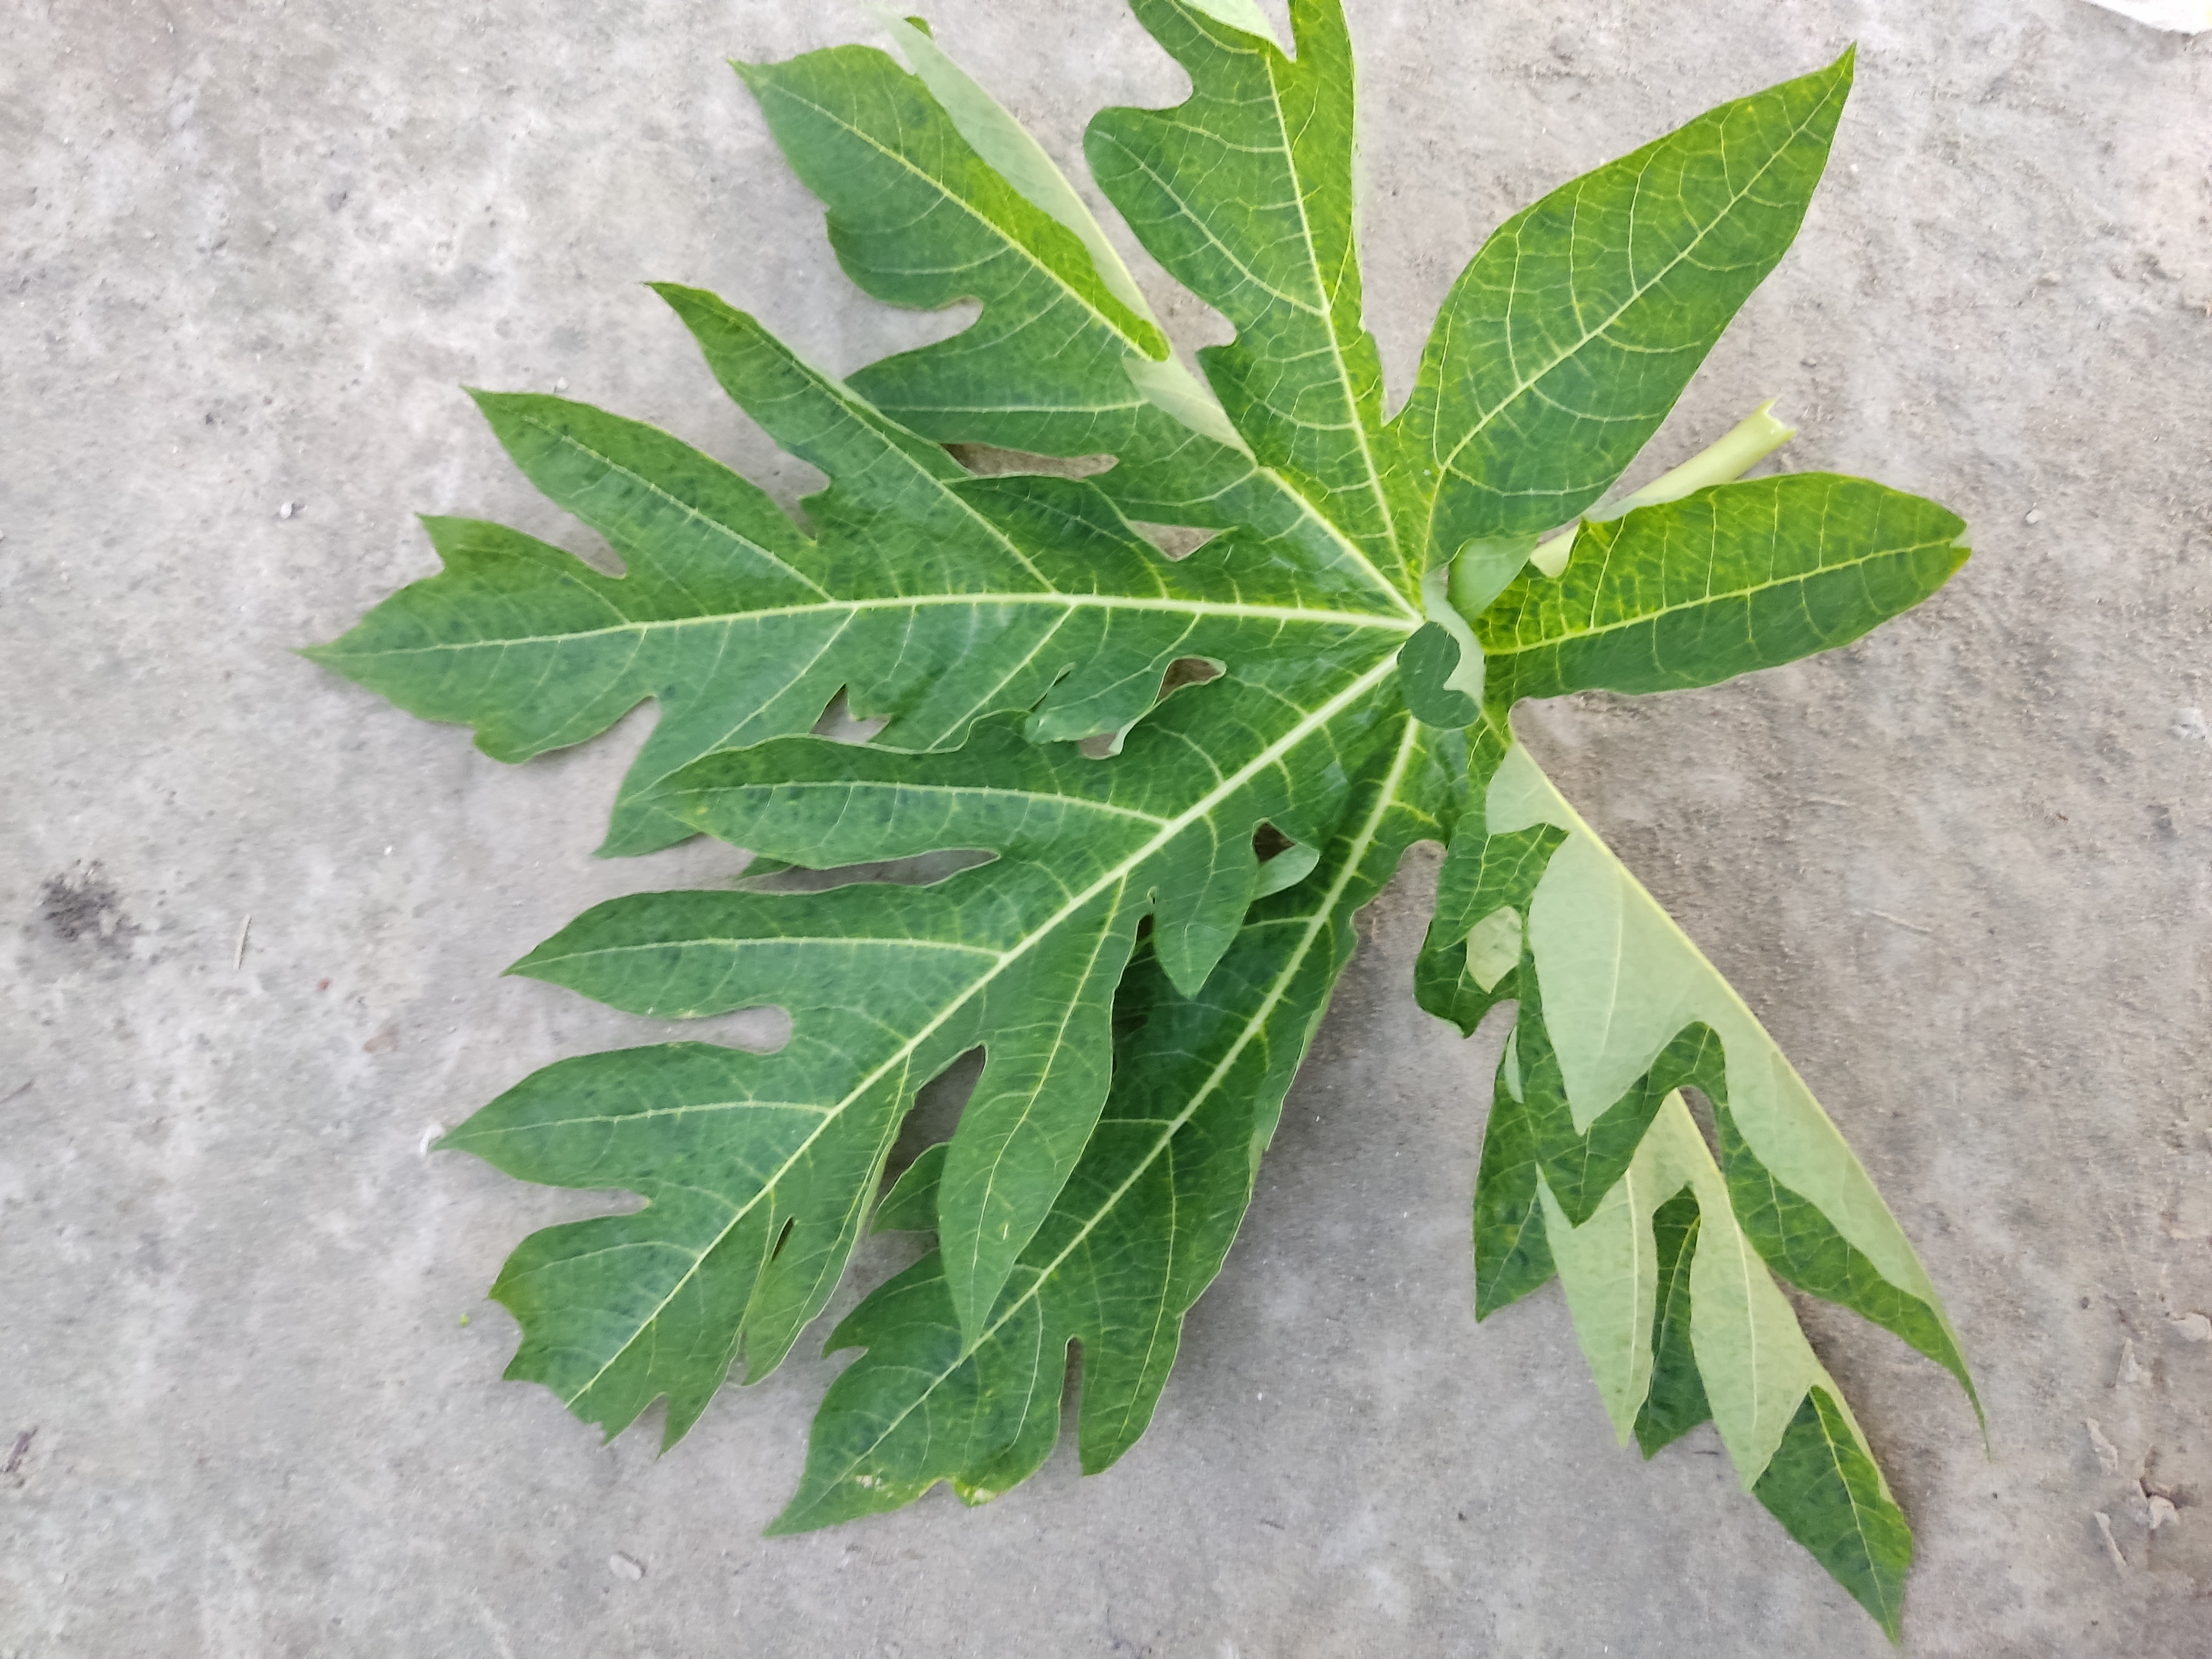
Label: Mosaic